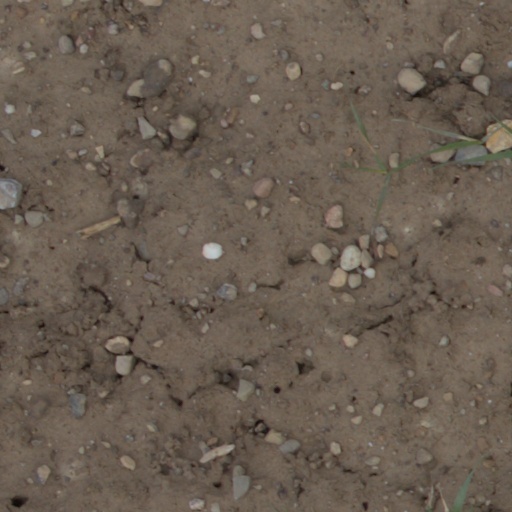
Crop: wheat